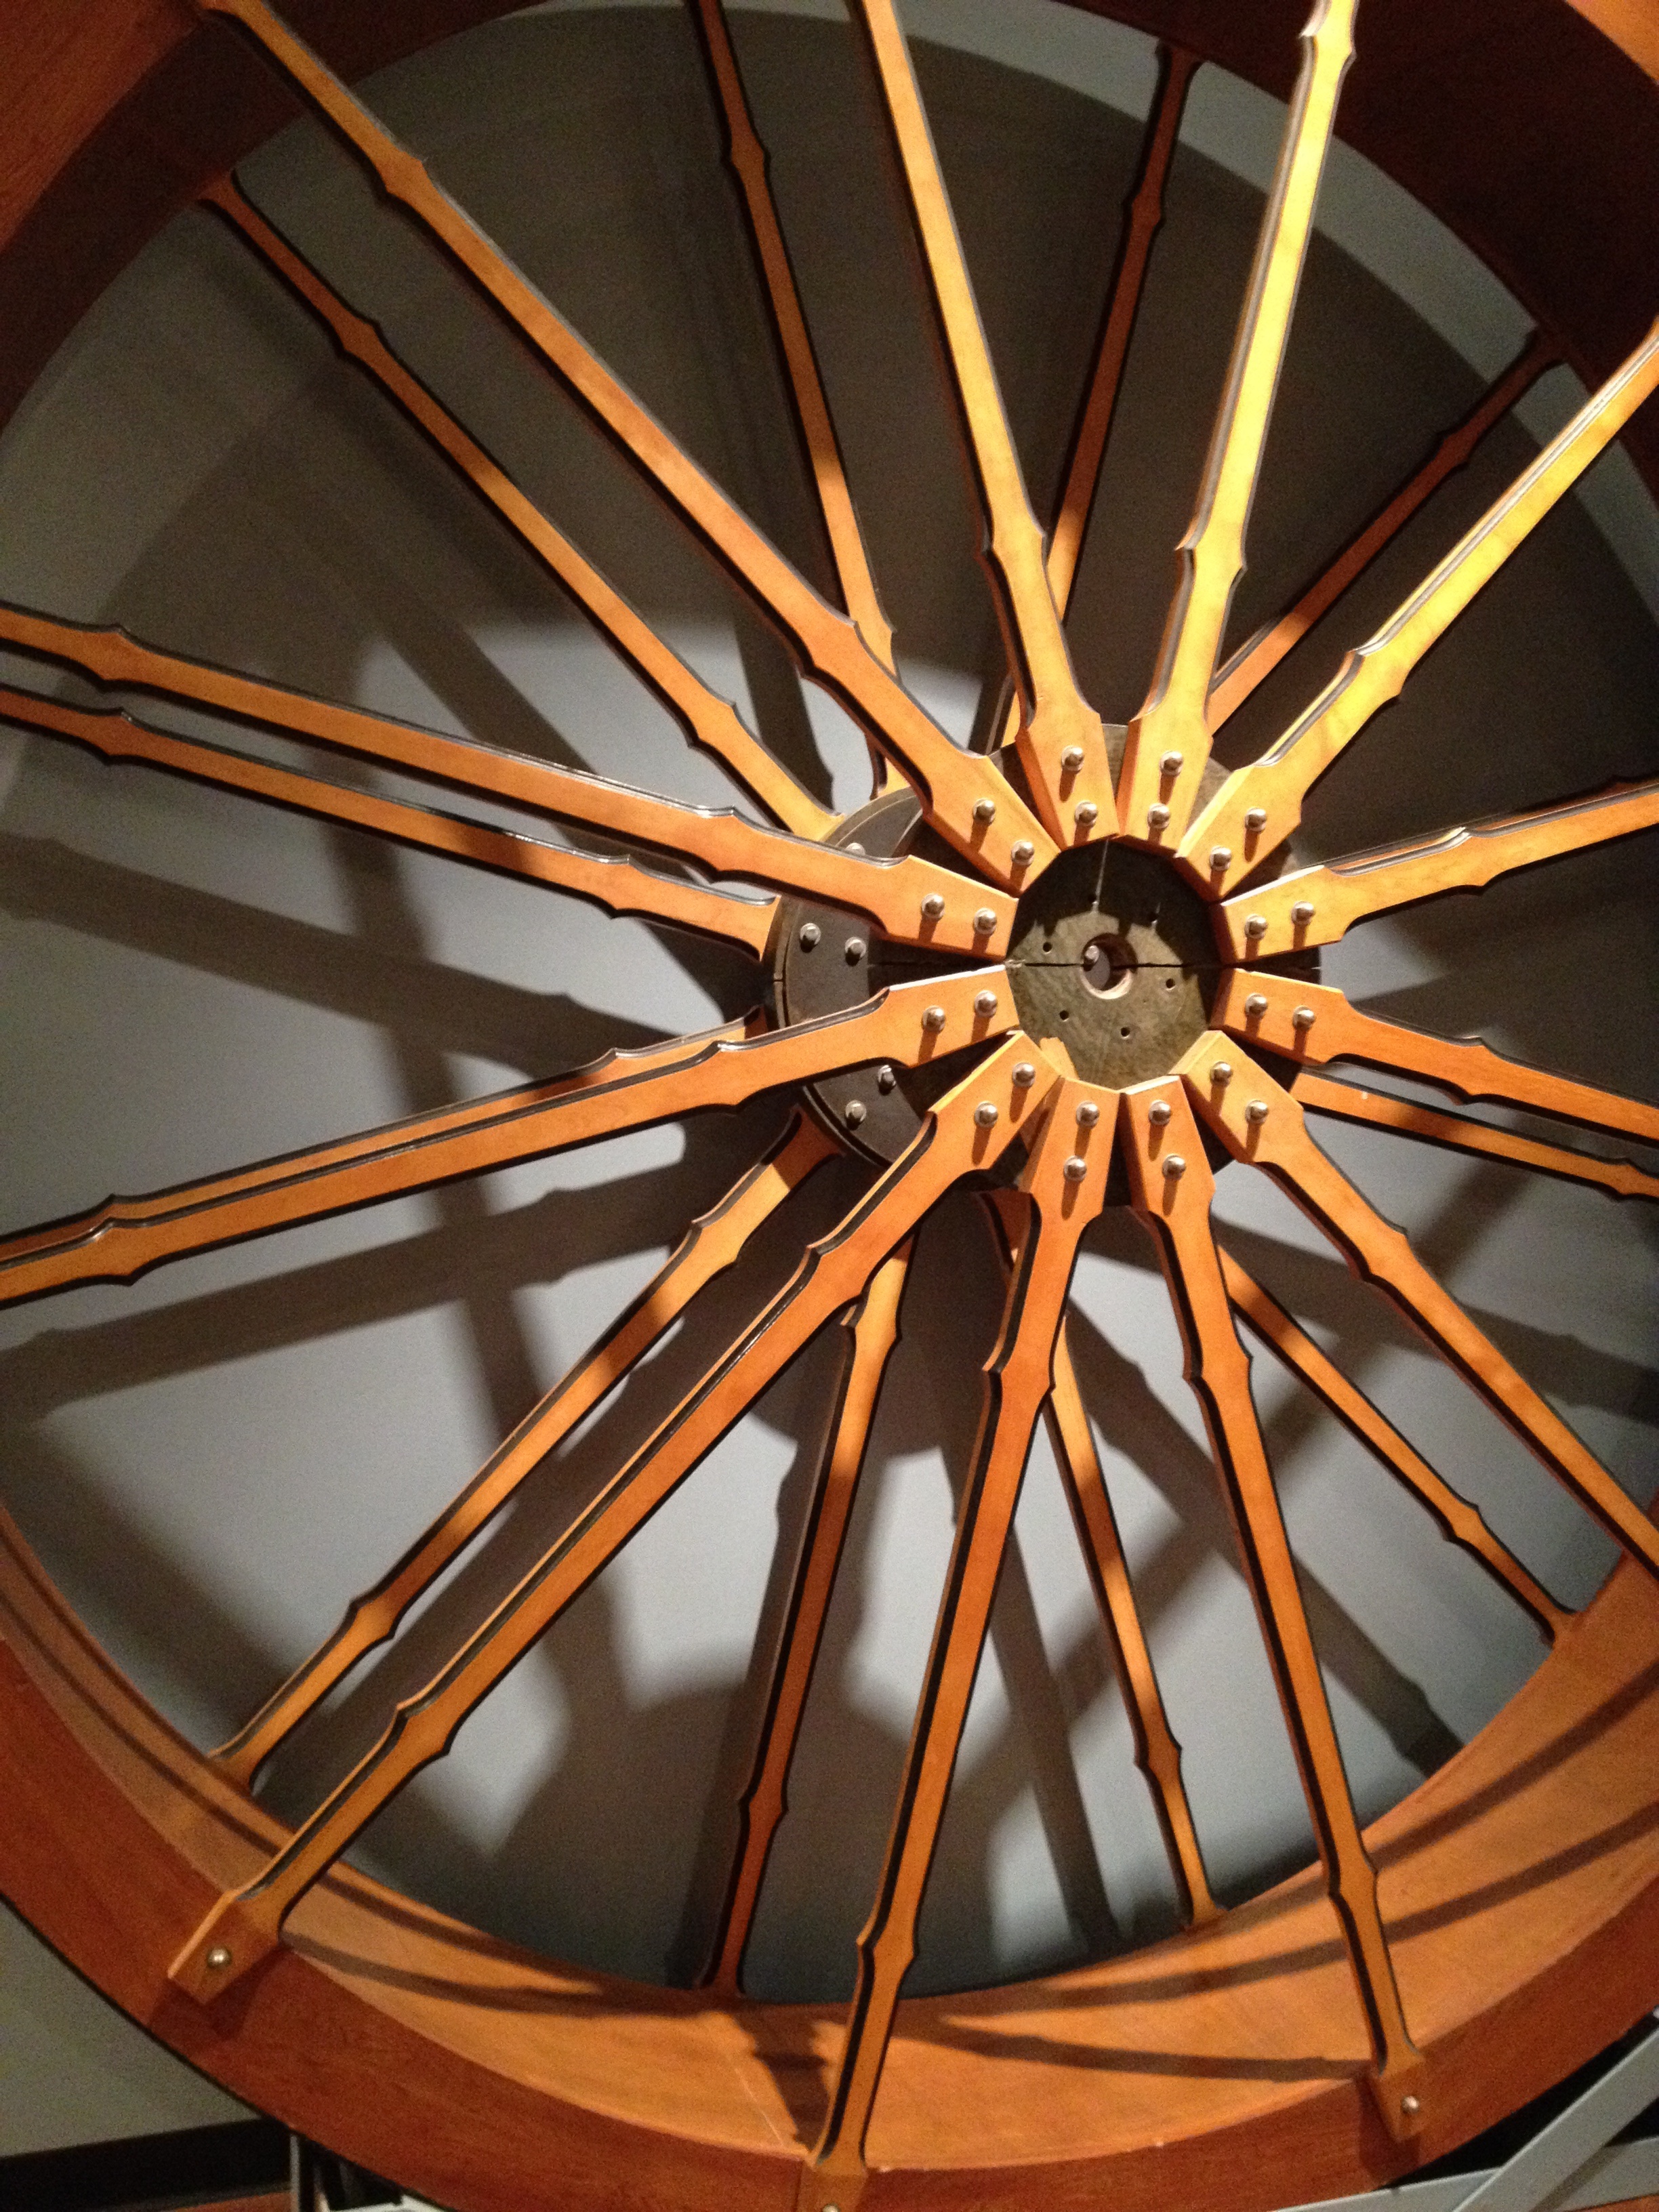
wood, vintage, antique, wheel, round, old, ceiling, spoke, circle, symmetry, rim, dome, bicycle wheel, aircraft engine